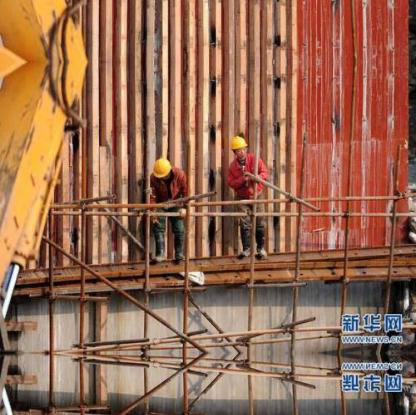
Objects in the image:
label: helmet
label: helmet